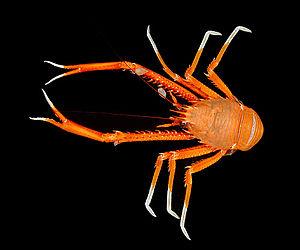
Les Anomura, ou anomoures, forment un infra-ordre de crustacés qui comprend notamment les bernard l'ermite, les galathées et les crabes royaux.
Les Chirostyloidea forment une super-famille de crustacés de l'infra-ordre des Anomura.